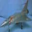
Label: airplane